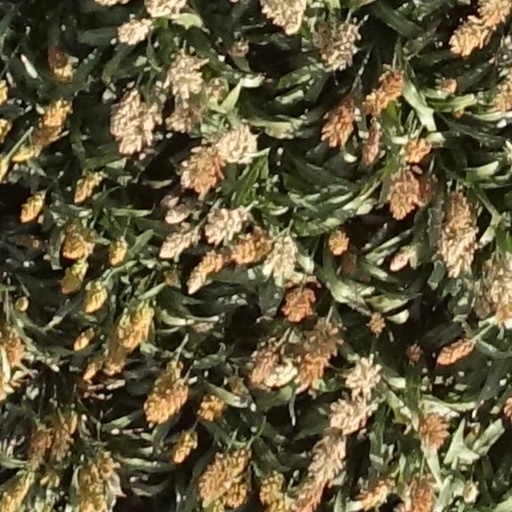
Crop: sorghum